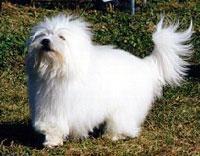
Dandie_Dinmont